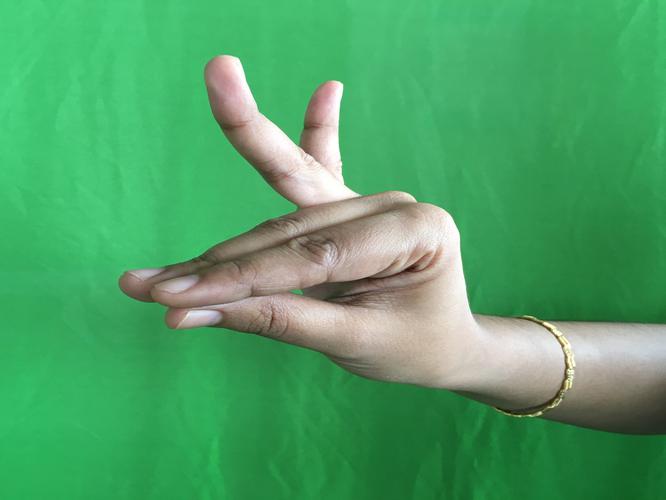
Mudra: Katakamukha_1
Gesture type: single_hand